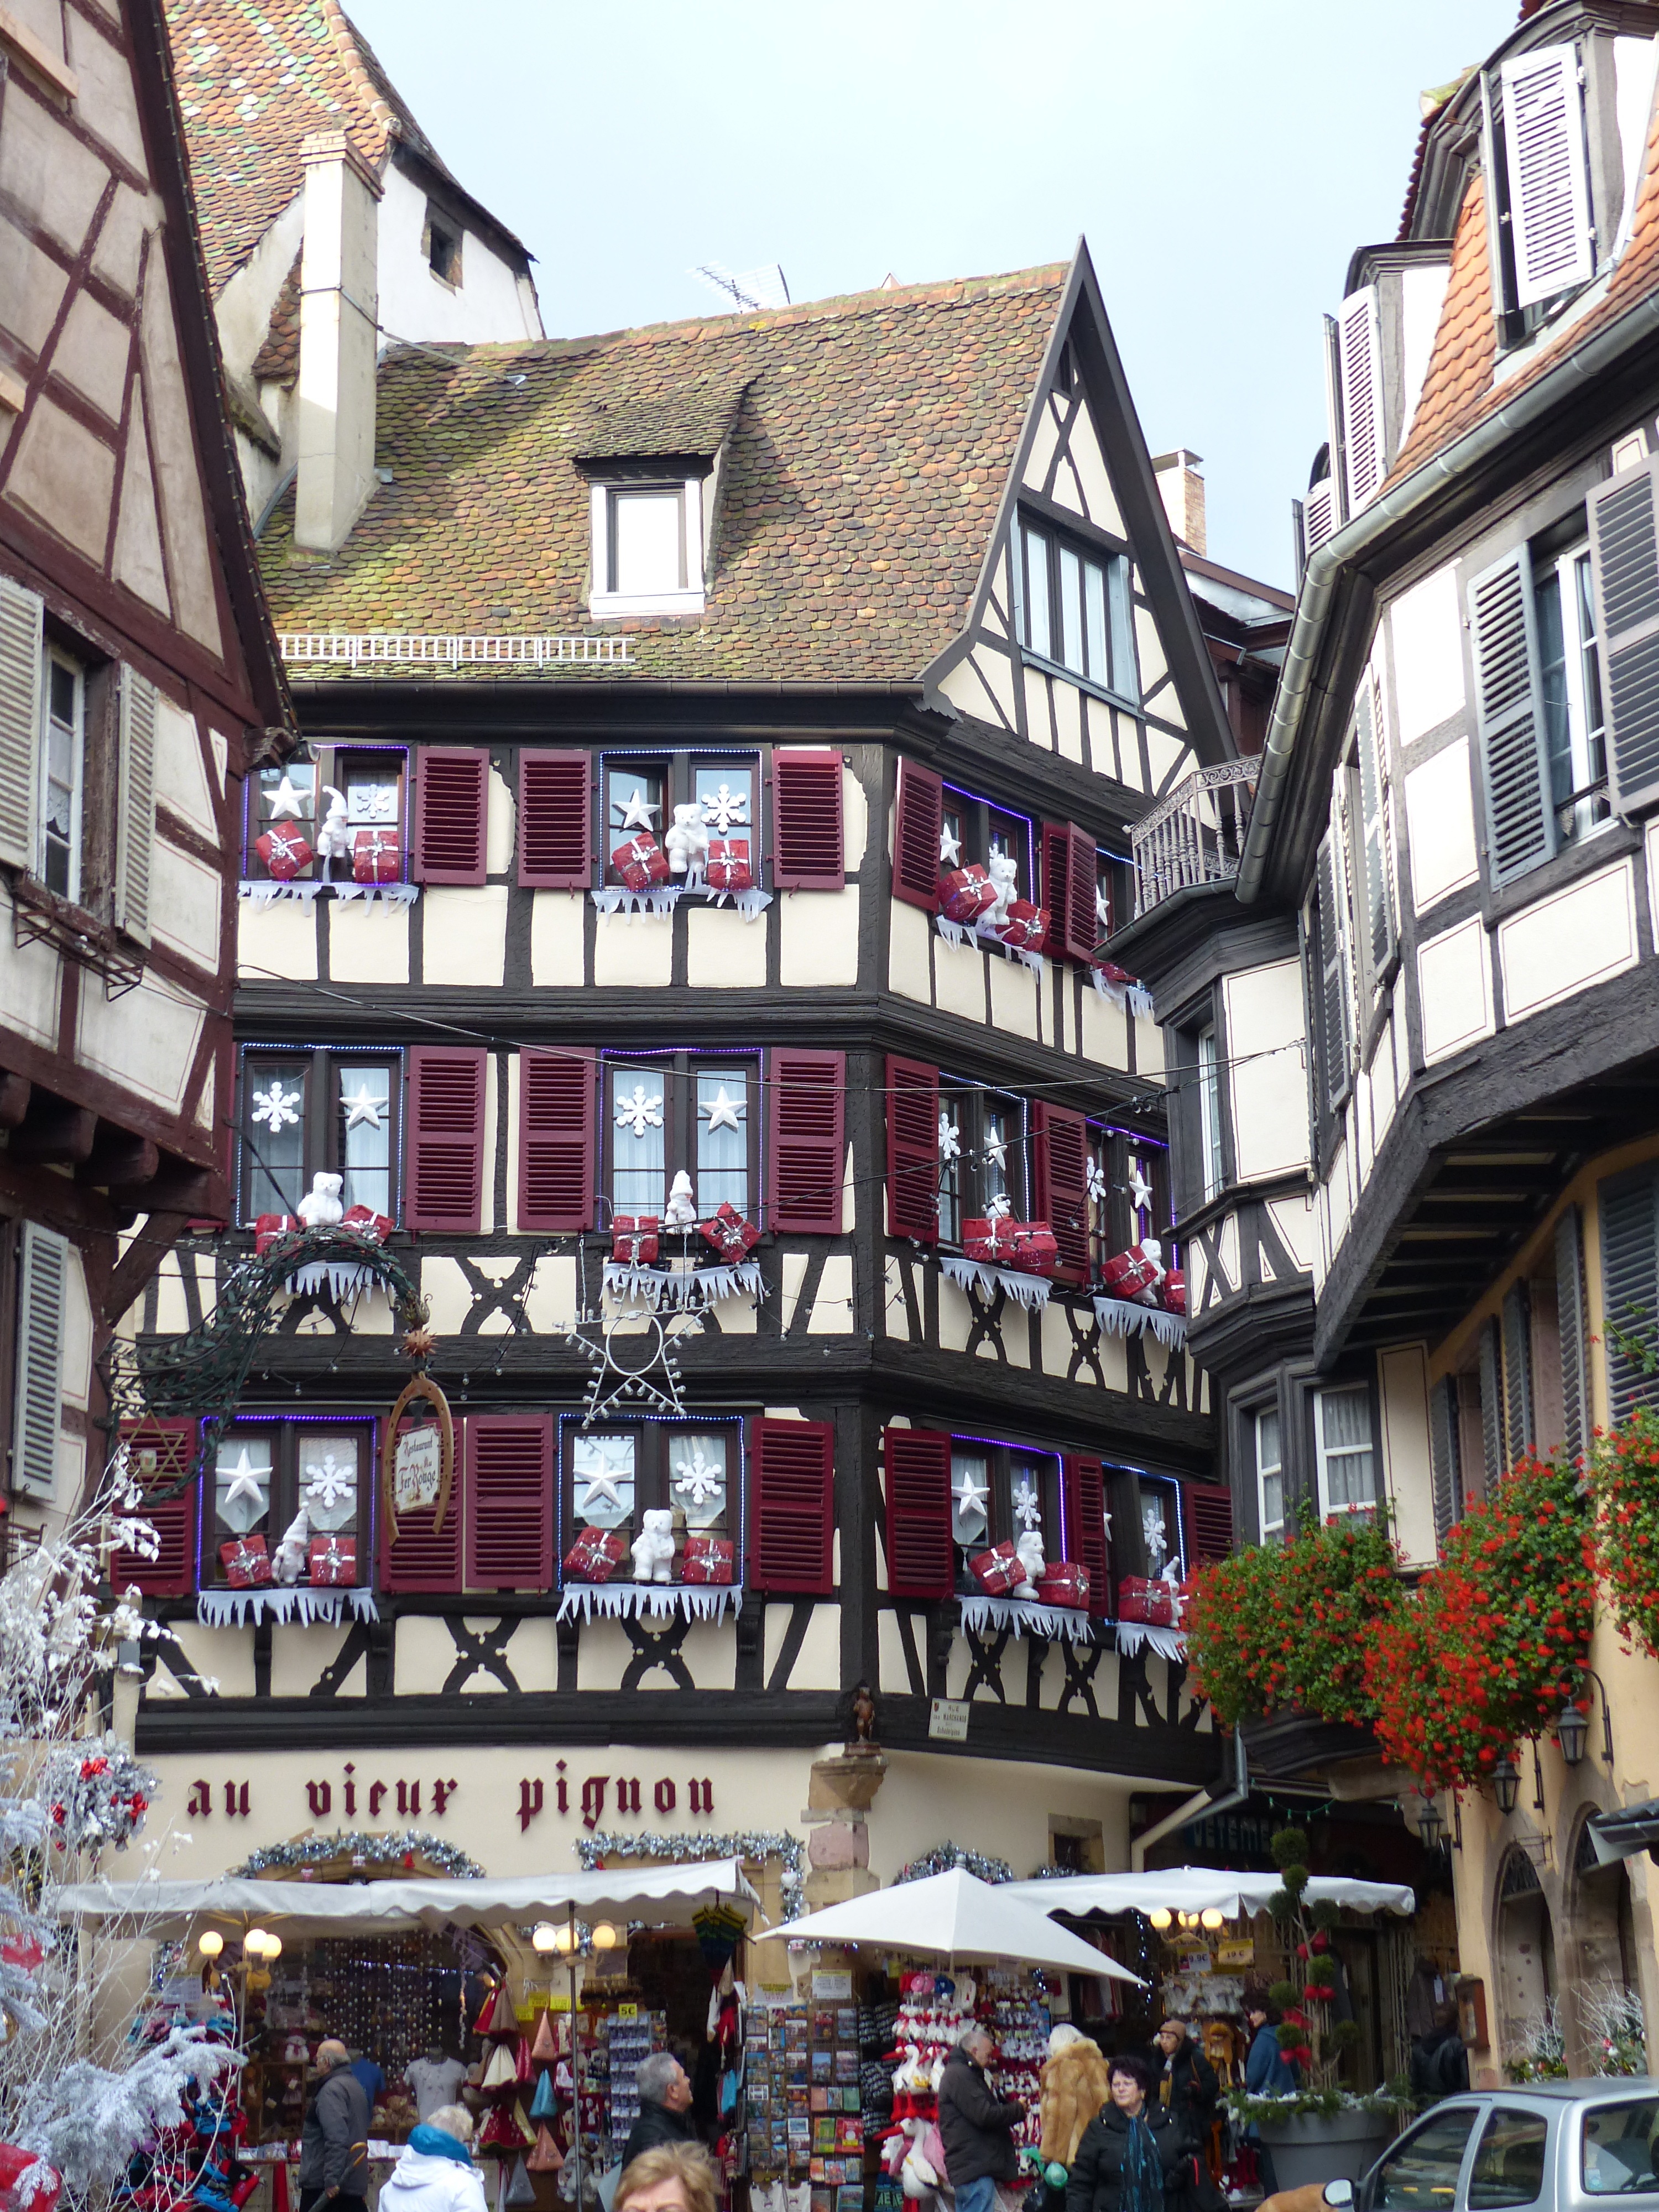
town, decoration, facade, old town, christmas market, colmar, neighbourhood, truss, residential area